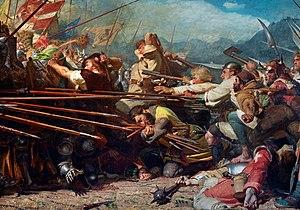
Les mythes fondateurs de la Suisse relatent divers événements légendaires associés aux épisodes de l'Histoire de la Suisse ancienne.
Arnold von Winkelried ou Arnold Winkelried est un héros légendaire de l'histoire de la Suisse qui permit aux Confédérés de remporter la victoire sur les troupes du duc Léopold III de Habsbourg lors de la bataille de Sempach en 1386.